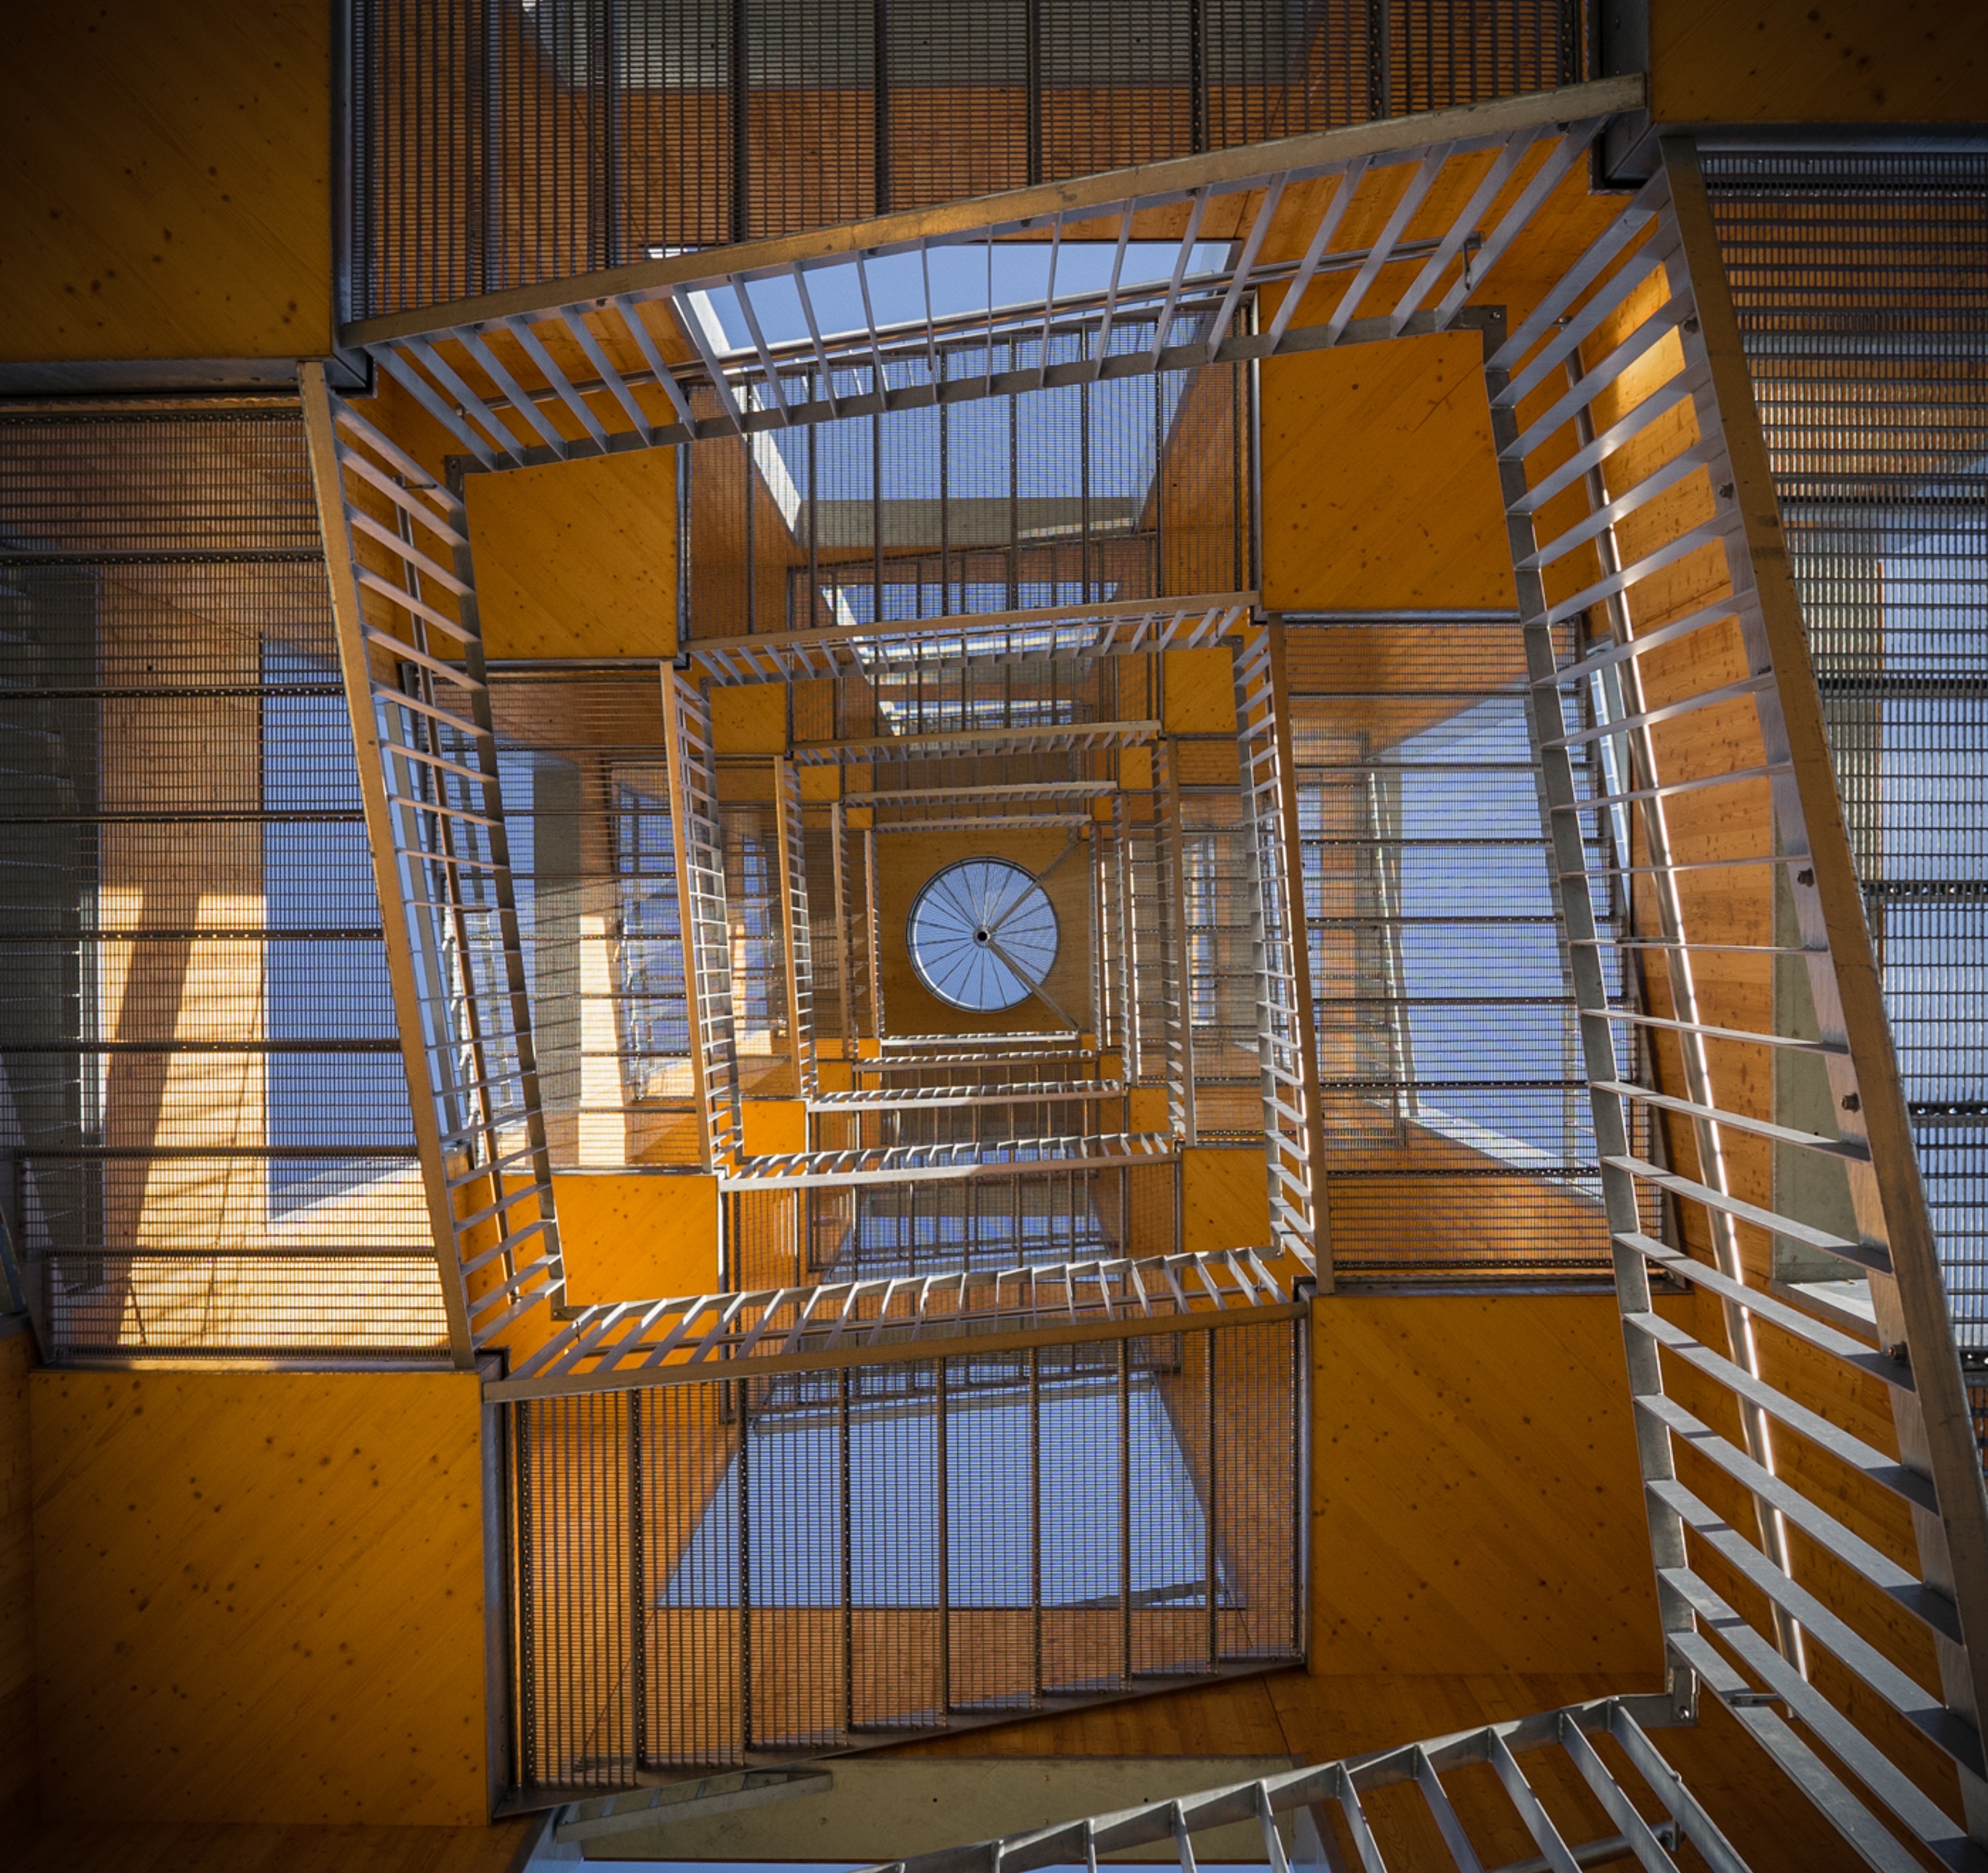
architecture, sky, wood, house, floor, window, view, perspective, building, staircase, orange, railing, high, tower, facade, blue, steep, modern, cage, height, interior design, stairs, germany, rise, upgrade, floors, emergence, gradually, stair step, daylighting, by looking, gradually architecture, window covering